Vibrating structure gyroscope

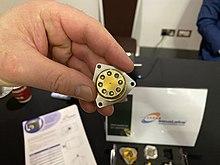
Coriolis vibratory gyroscope from InnaLabs, IAV 2020.

Automotive yaw sensors can be built around vibrating structure gyroscopes. These are used to detect error states in yaw compared to a predicted response when connected as an input to electronic stability control systems in conjunction with a steering wheel sensor. Advanced systems could conceivably offer rollover detection based on a second VSG but it is cheaper to add longitudinal and vertical accelerometers to the existing lateral one to this end.